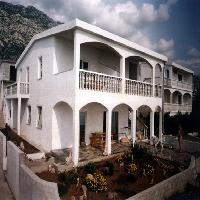
Weather: cloudy or overcast